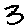
Label: 3